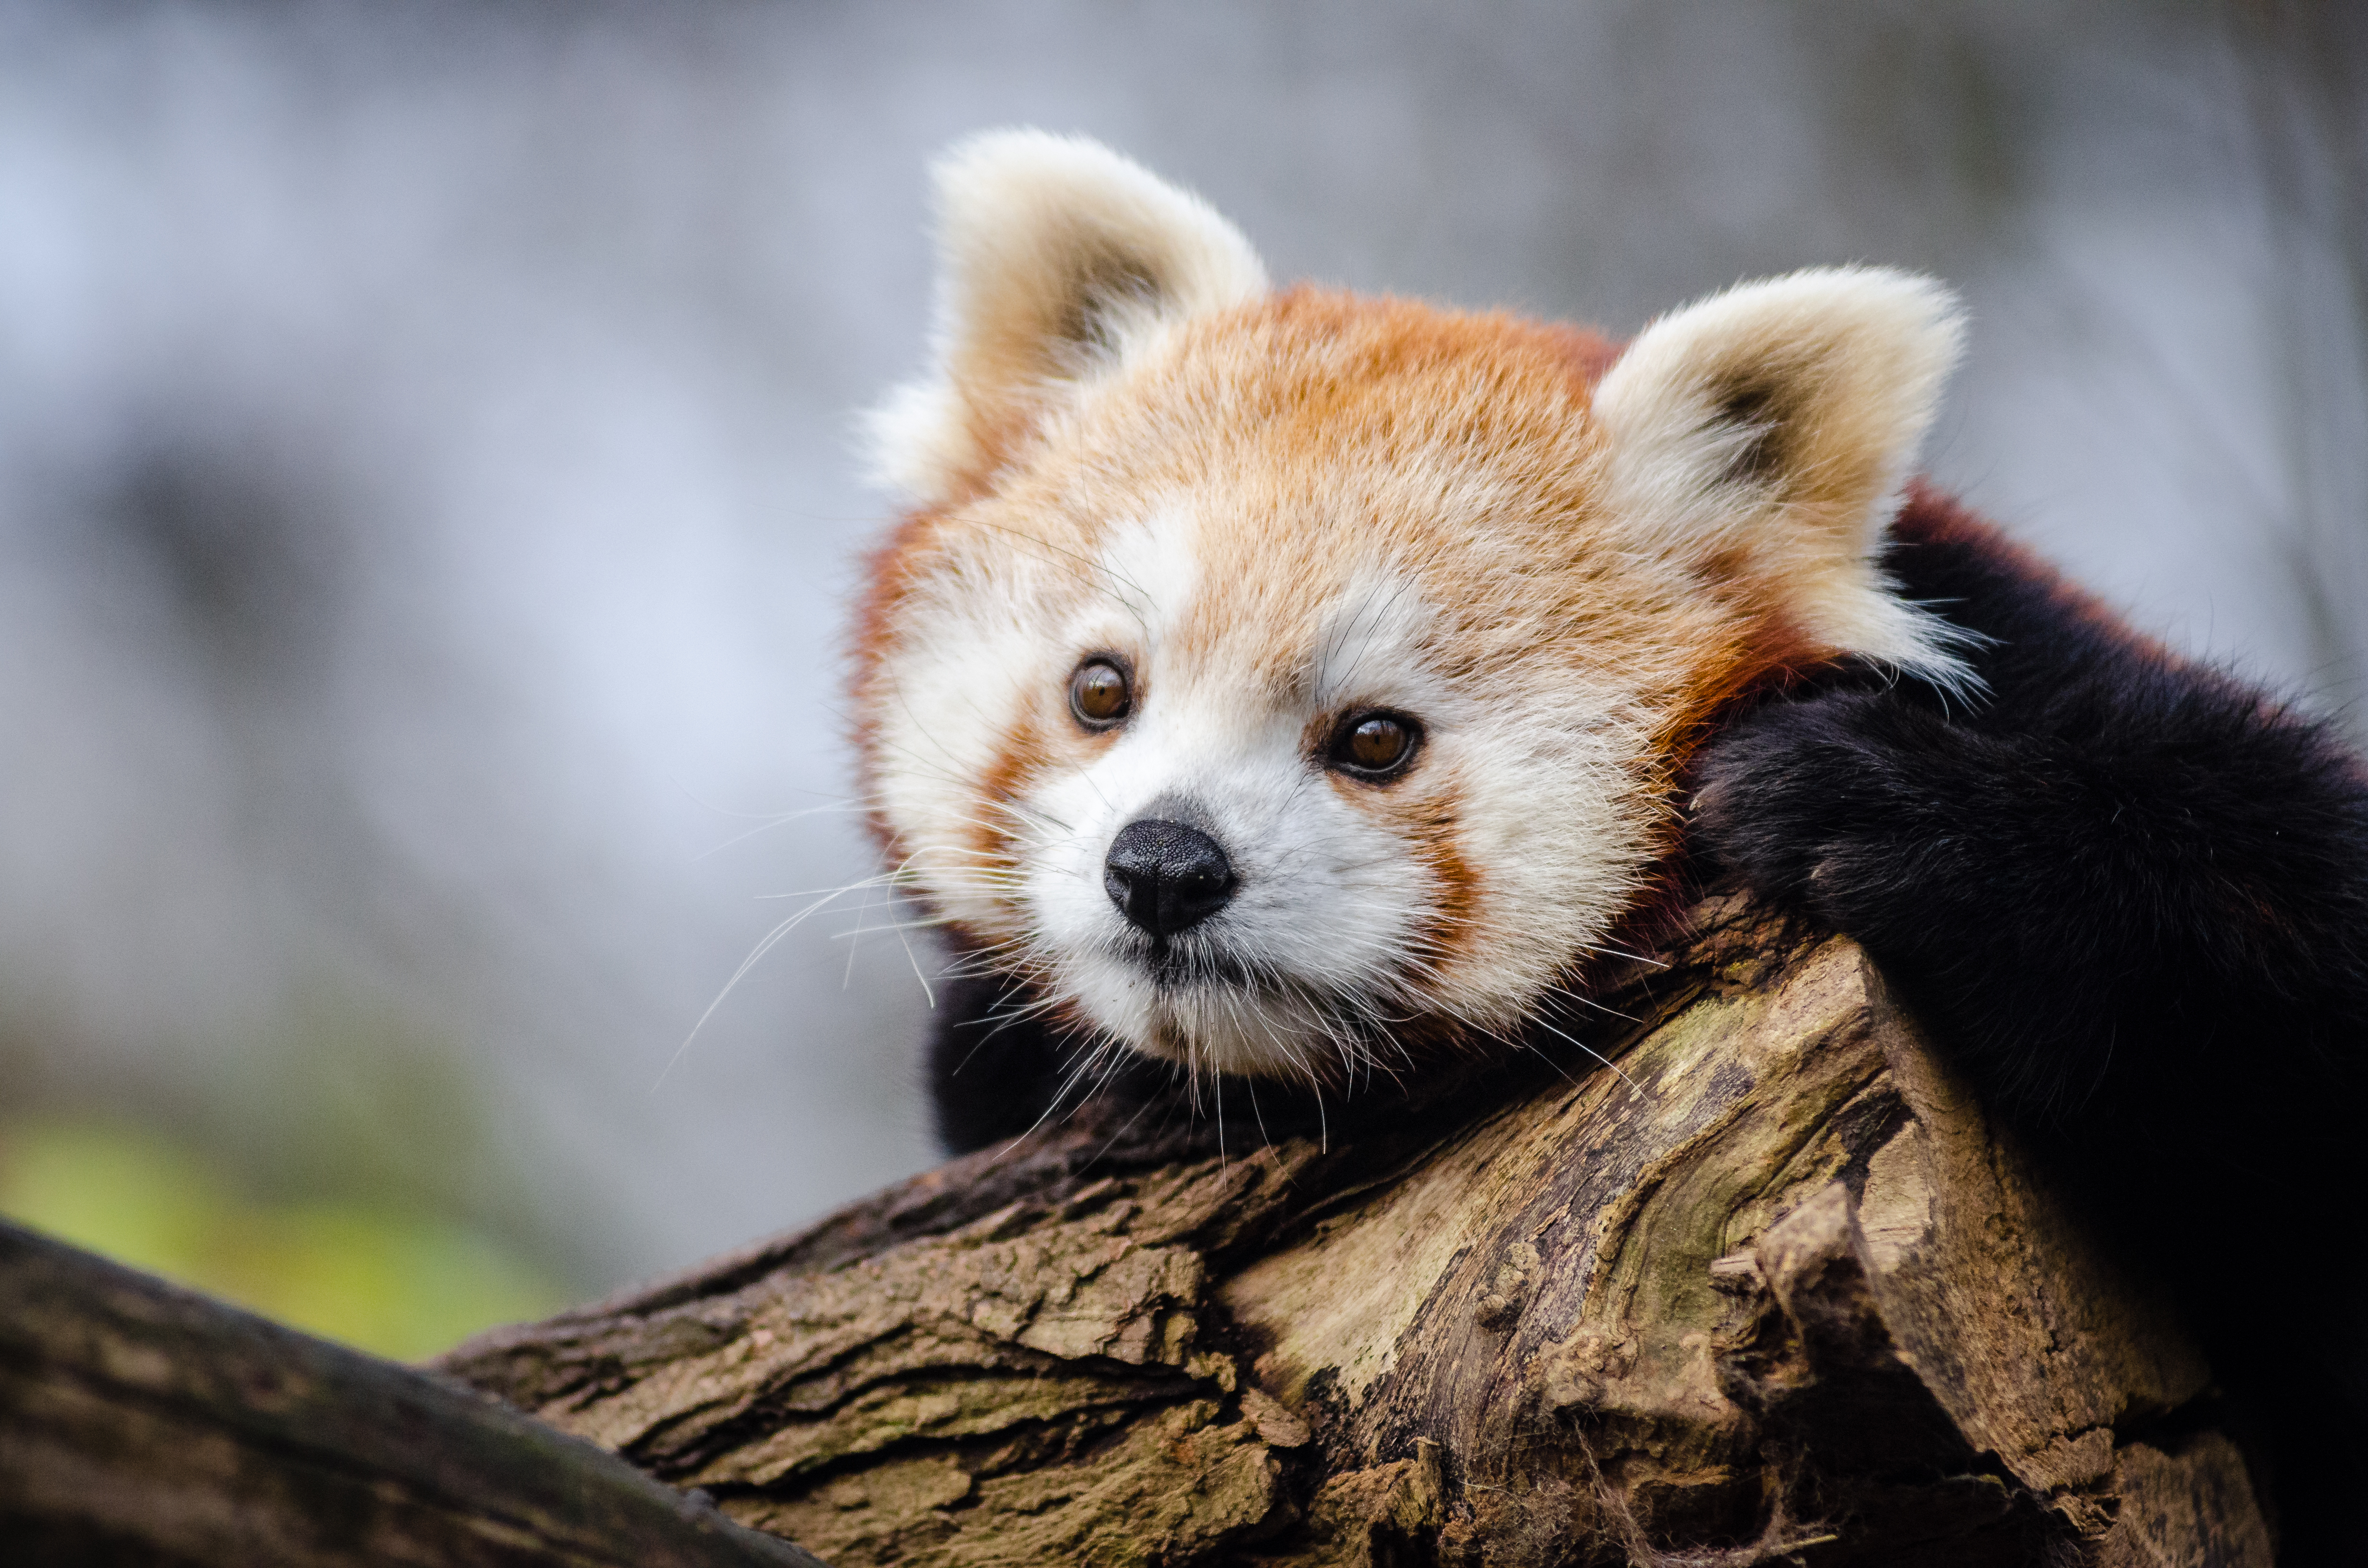
tree, nature, bokeh, vintage, sweet, fall, feet, animal, cute, female, wildlife, zoo, fur, orange, young, green, high, red, foot, autumn, mammal, nikon, fauna, red panda, panda, 2015, face, nose, whiskers, paw, tail, animals, ears, endangered, vertebrate, germany, deutschland, herbst, natur, paws, tier, iso, ss, fell, grn, gesicht, baum, adorable, bamboo, d7000, roter, kleiner, niedlich, sues, suess, species, bedrohte, tierart, tierpark, weiblich, jungtier, jung, ohren, schwanz, nase, bedroht, ailurus, fulgens, mozilla, firefox, giant panda, carnivoran, dog breed group